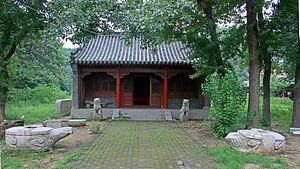
Min Sun, né en 536 av. J-C. et mort en 487 av. J.-C., est un philosophe chinois. Il est également connu sous son prénom de courtoisie, Ziqian.